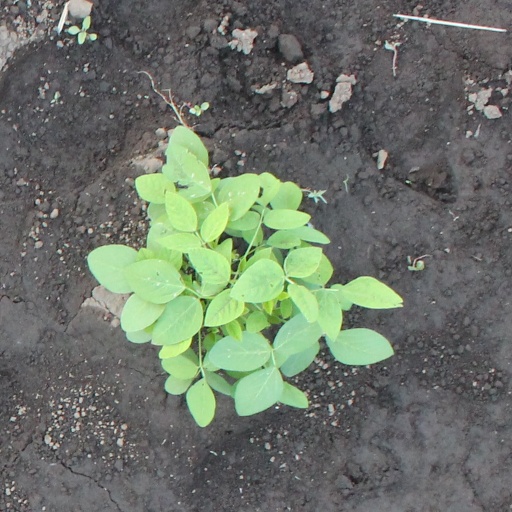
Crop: soybean